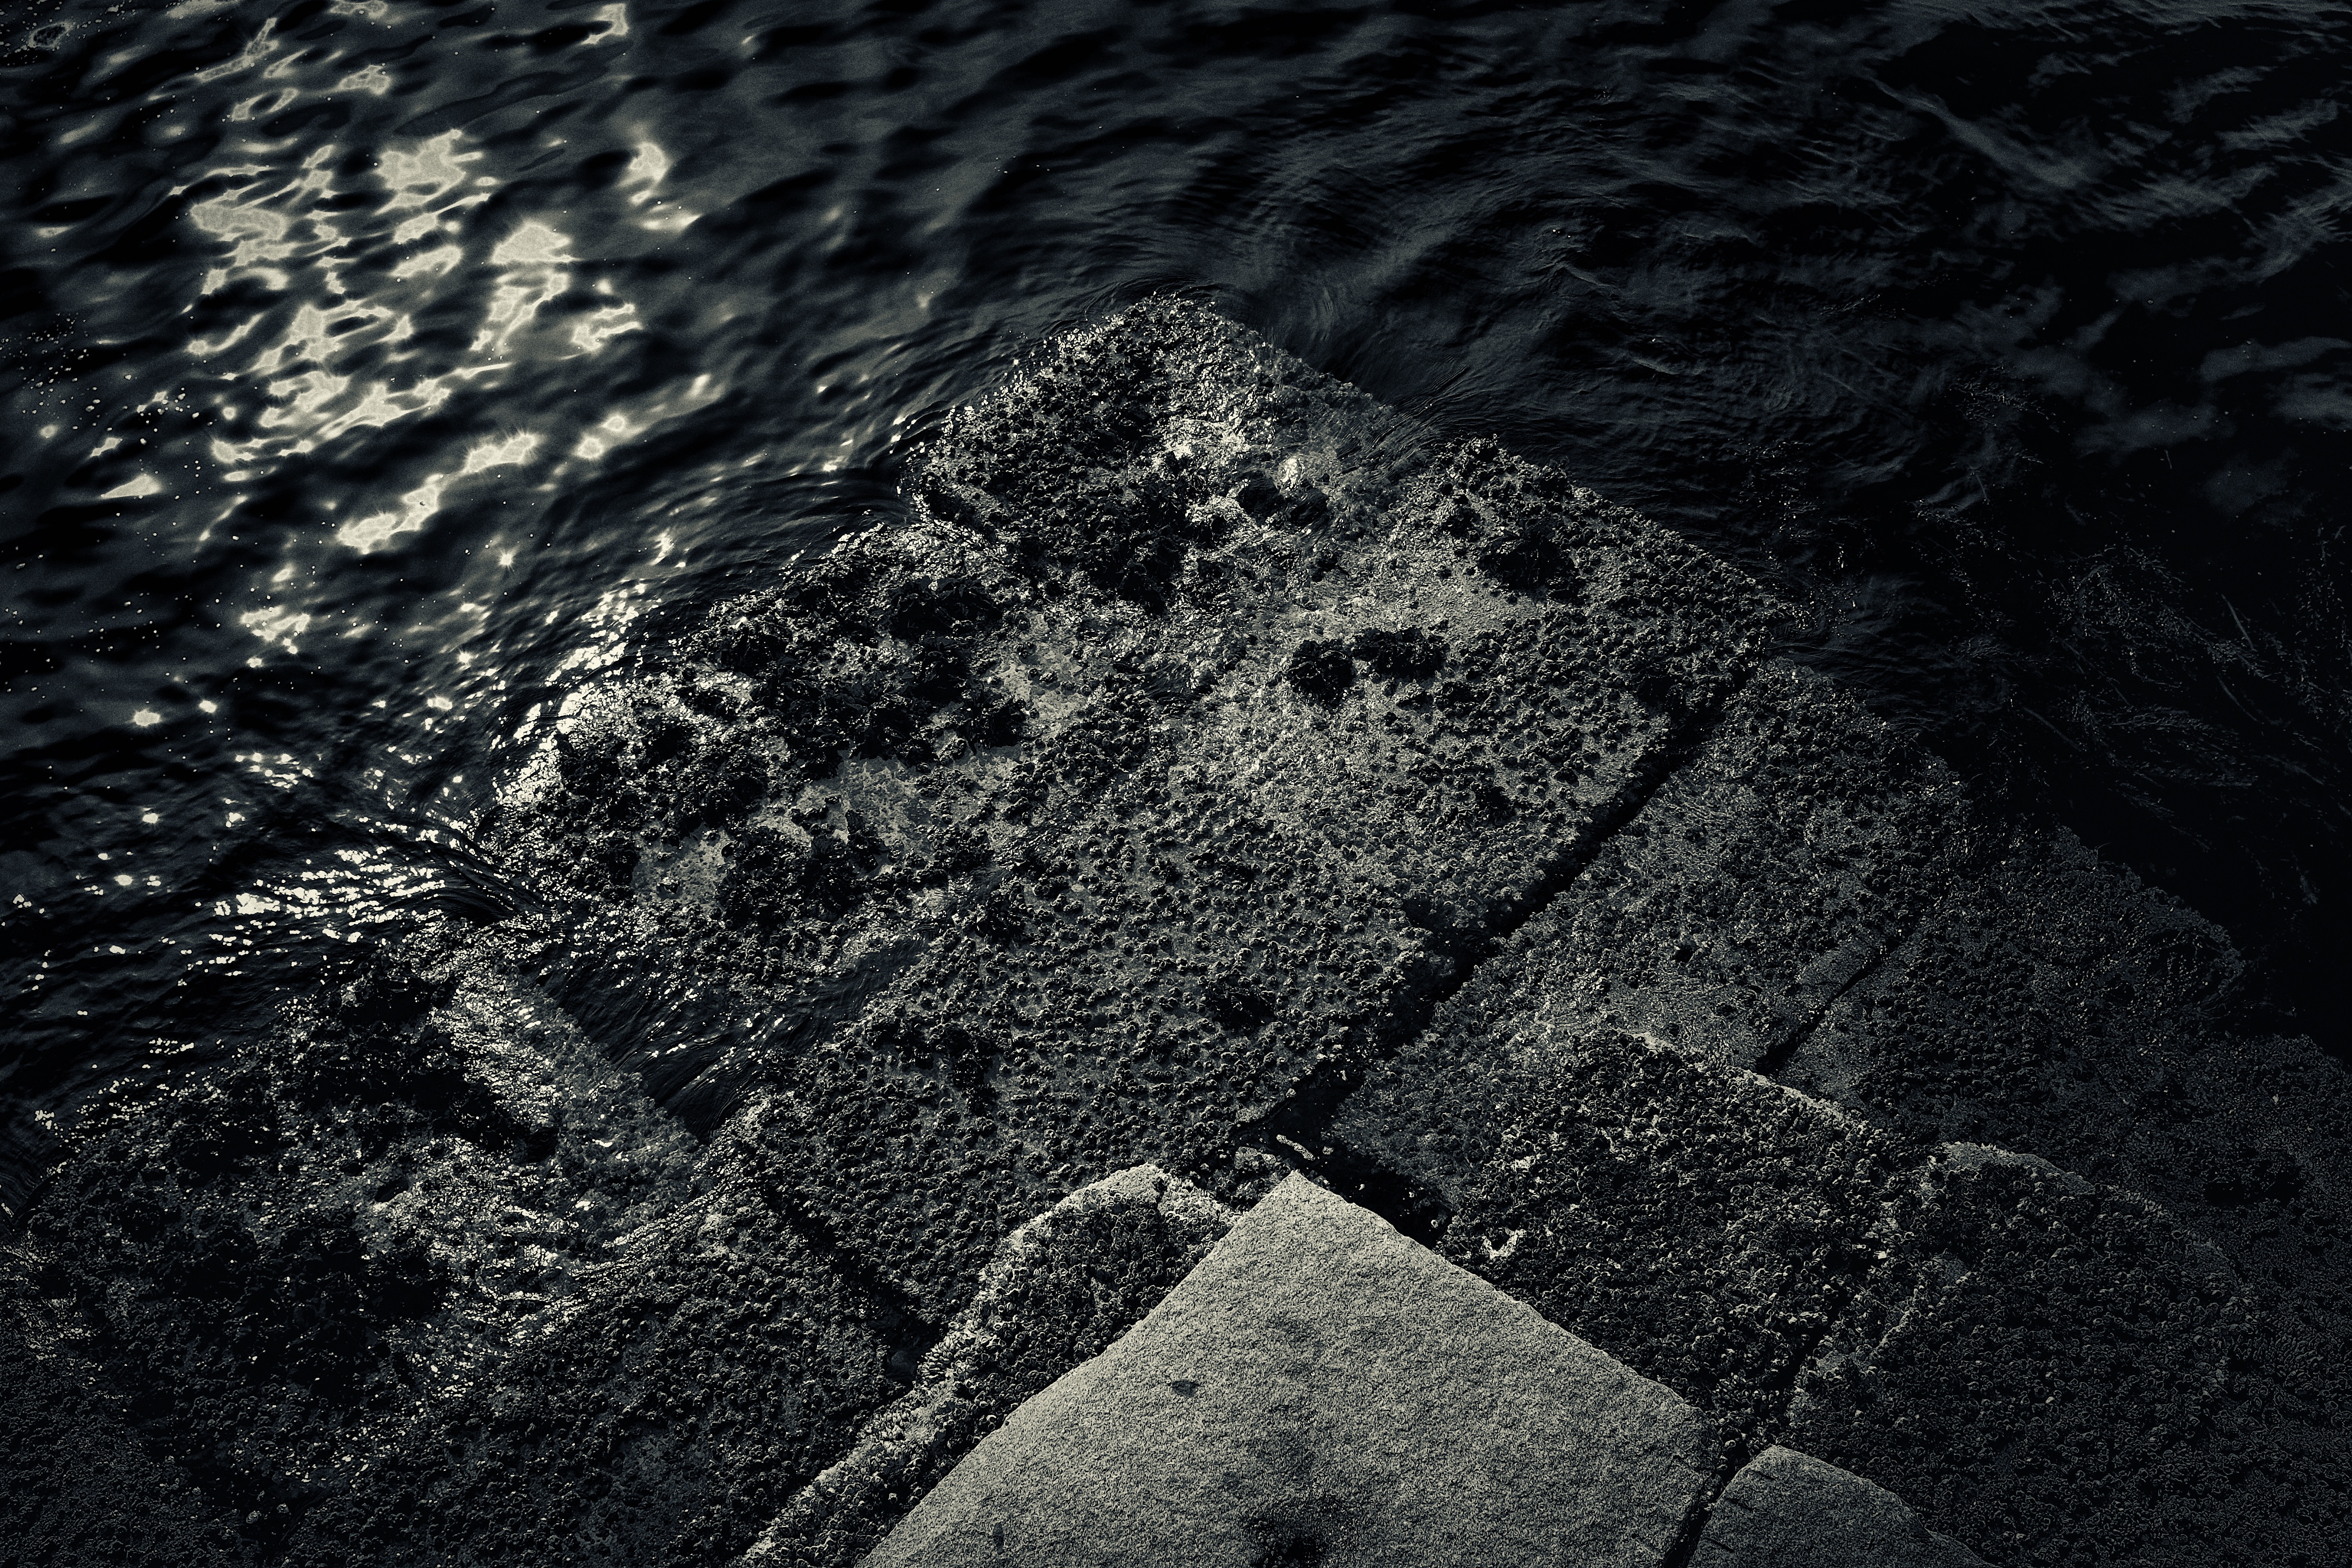
rock, black and white, texture, wave, stone, step, asphalt, soil, darkness, black, monochrome, brick, material, angle, monochrome photography